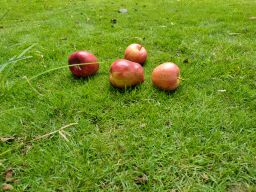
Fruit: Apple
Quality: Mixed